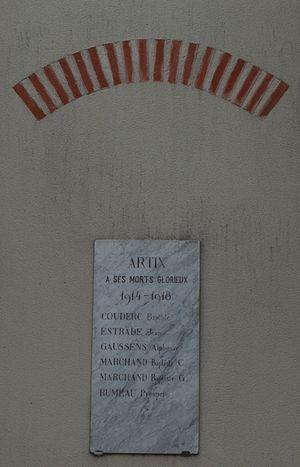
Artix est une commune française, située dans le département de l'Ariège en région Occitanie.